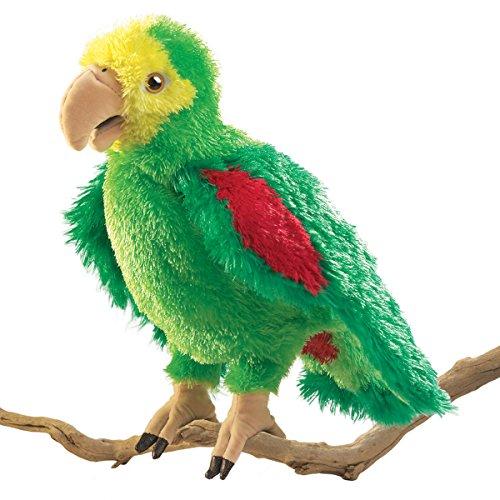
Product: Folkmanis Amazon Parrot Hand Puppet
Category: Toys & Games | Puppets & Puppet Theaters | Hand Puppets
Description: Easily animate the antics of this engaging Amazon Forest Parrot plush hand puppet.
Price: $10.04
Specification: ProductDimensions:6x5x14inches|ItemWeight:4.6ounces|ShippingWeight:4.8ounces(Viewshippingratesandpolicies)|DomesticShipping:ItemcanbeshippedwithinU.S.|InternationalShipping:ThisitemcanbeshippedtoselectcountriesoutsideoftheU.S.LearnMore|ASIN:B0012KDH8O|Itemmodelnumber:2592|Manufacturerrecommendedage:36months-15years